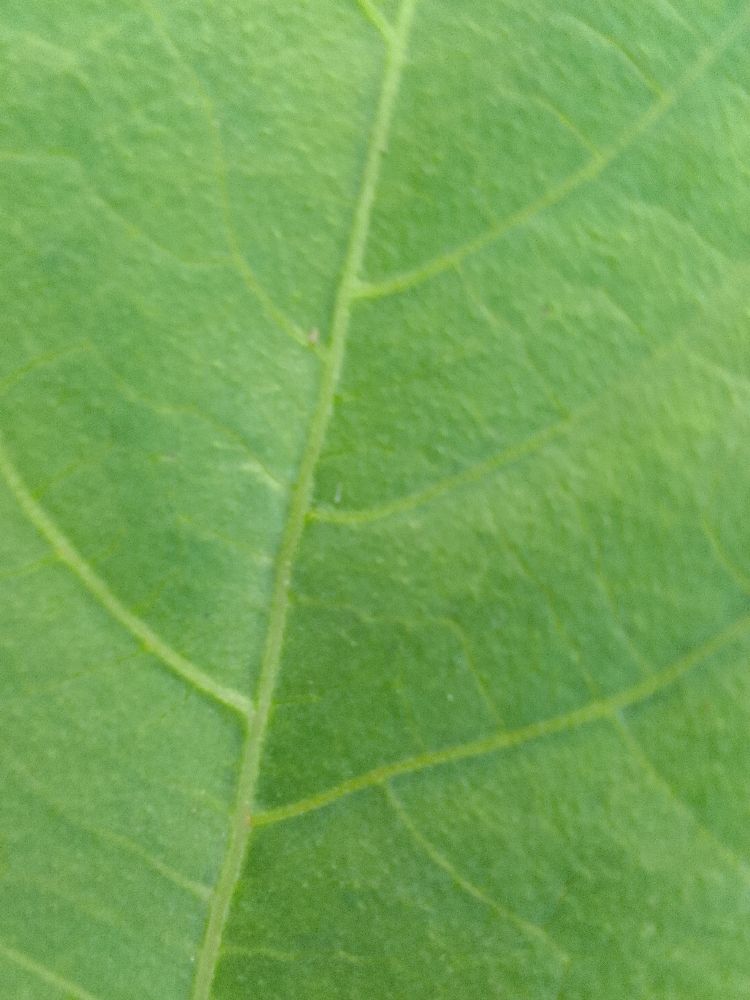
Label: healthy